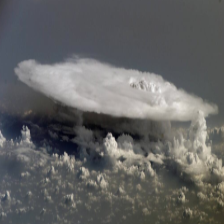
Cloud type: Cumulonimbus